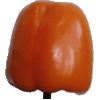
Label: orange_pepper